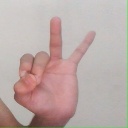
अक्षर: ण